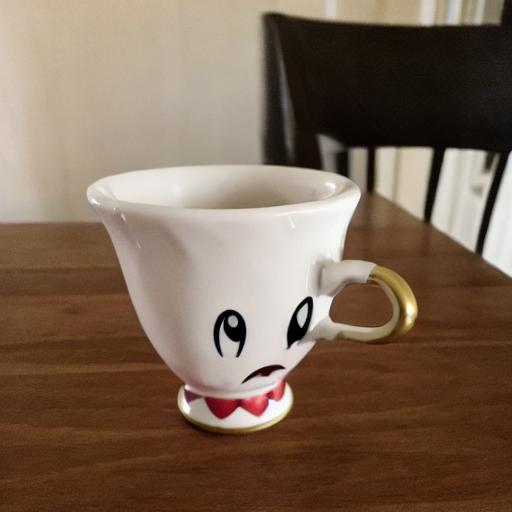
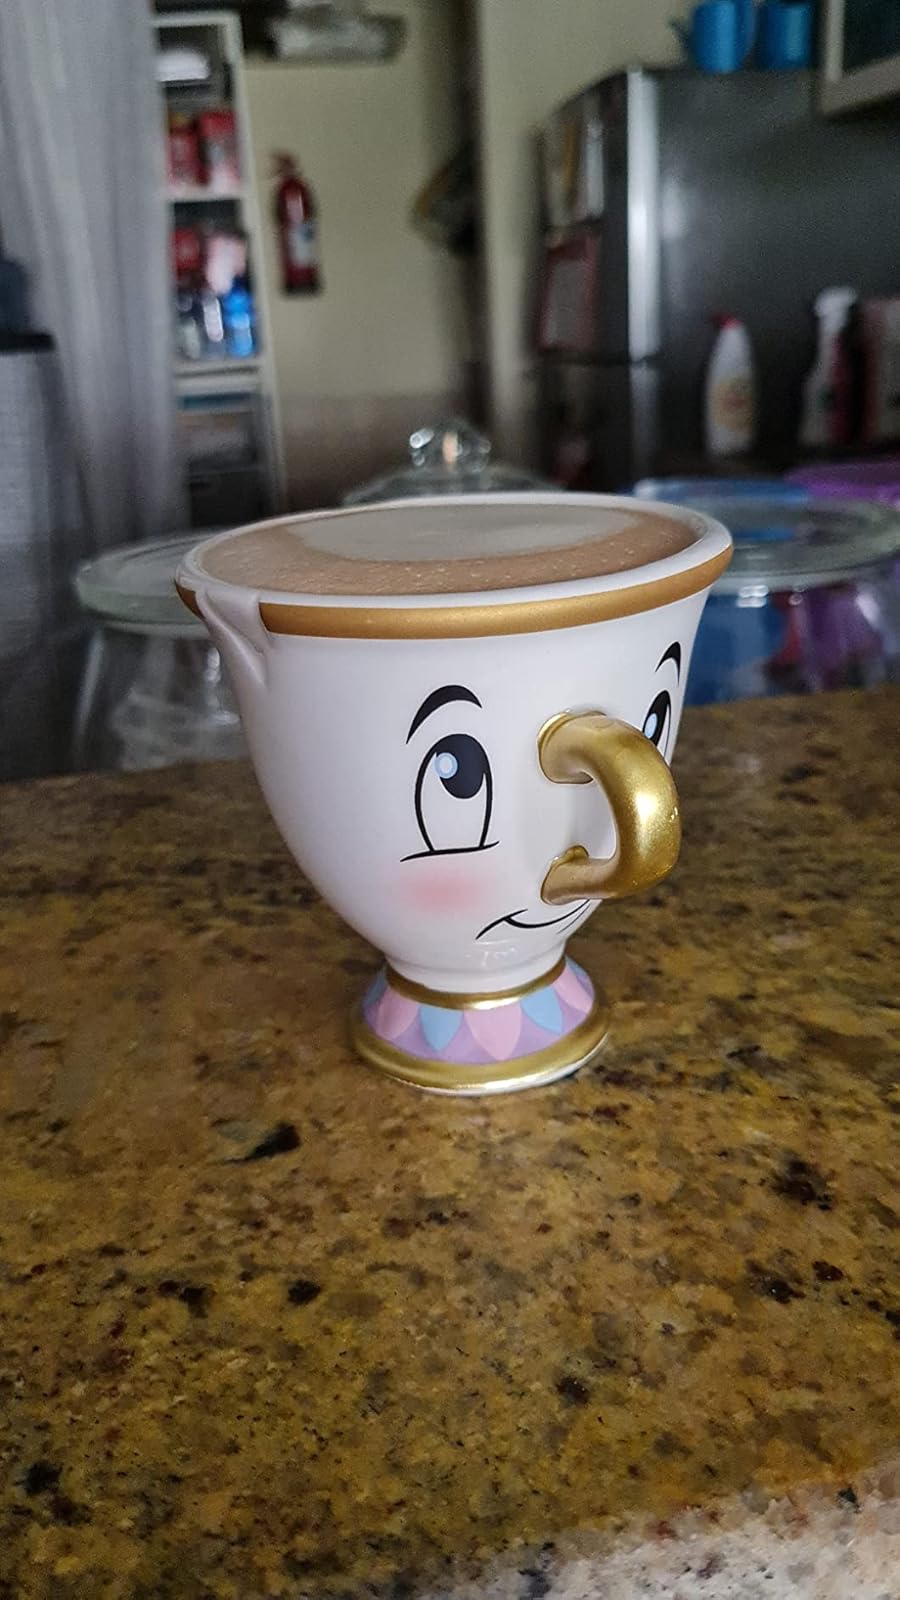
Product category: items_mug
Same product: no